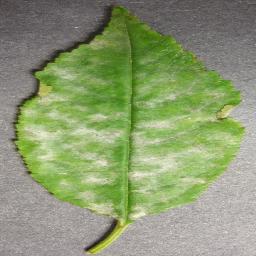
Label: Cherry___Powdery_mildew